Basilica of Our Lady of Mount Carmel, Valletta

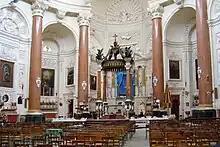
Interior of the Basilica

The 16th century church had a length of and a width of , and it consisted of a wide nave and lateral chapels with a total of ten altars. It had a low dome and a bell tower, and the interior was decorated by painted frescoes.